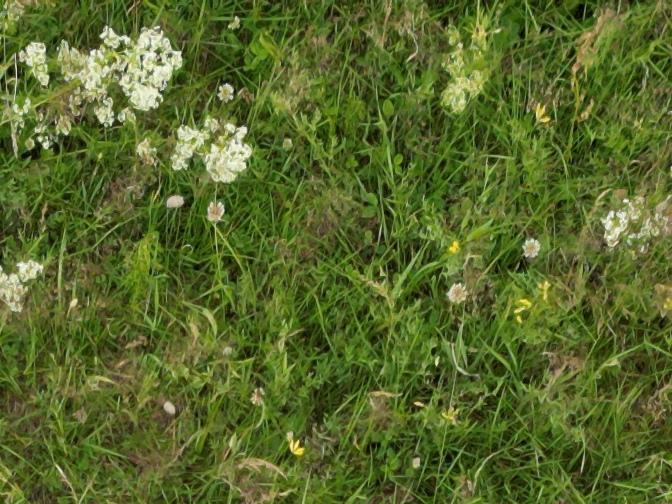
Flowers visible: yarrow flowers, yarrow flowers, yarrow flowers, yarrow flowers, yarrow flowers, yarrow flowers